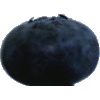
Label: Blueberry 1